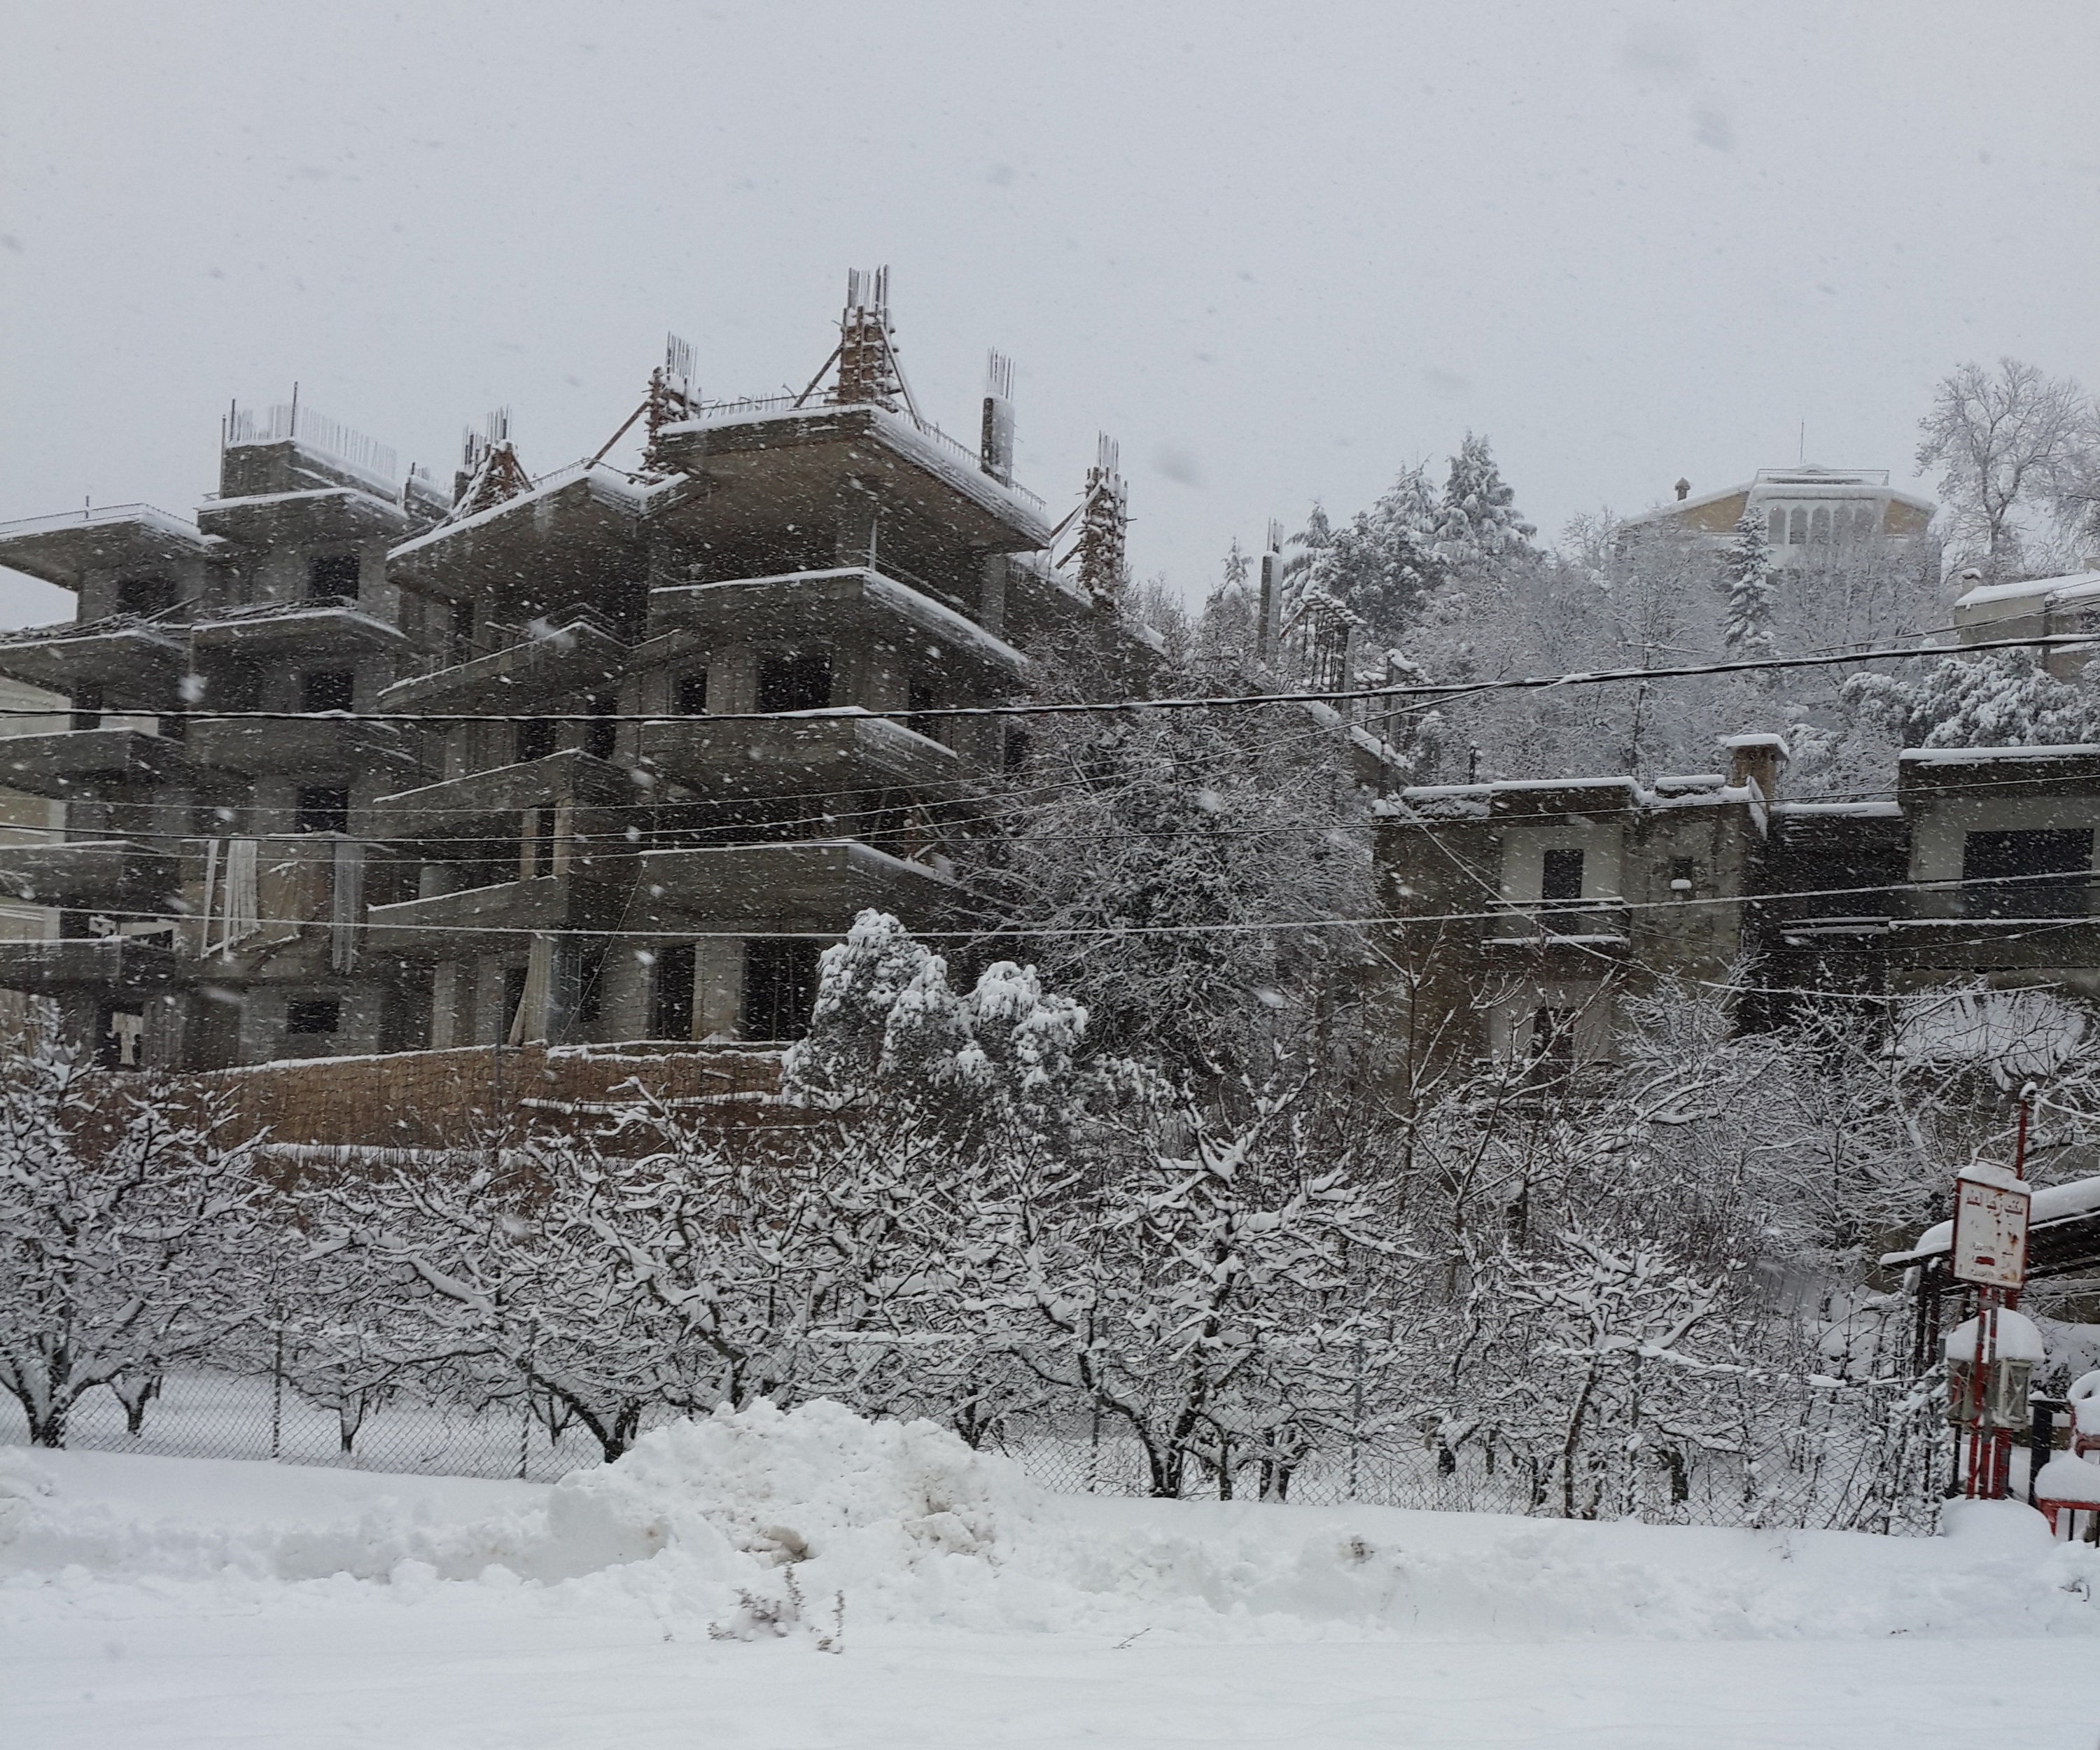
landscape, tree, snow, cold, winter, white, weather, storm, season, snowing, snowfall, snowstorm, blizzard, freezing, winter storm